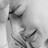
Emotion: sad